Gian Antonio Lazier

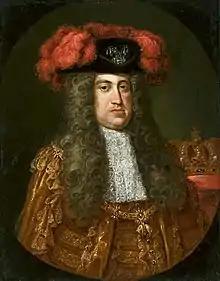

Lazier eventually left Italy entirely and moved to Brussels, where he began referring to himself as "Johannes Antonius Lascaris" rather than Gian Antonio Lazier. From 1720 onwards, Lazier publicly challenged the claim of Francesco Farnese to the Constantinian Order on the basis that he was descended from the Byzantine emperors whereas Farnese was not. Lazier referred to himself as the last legitimate descendant of the emperors. Styling himself as Prince Giovanni IX Antonio I or Giovanni Antonio IX, Lazier enumerated himself after Giovanni Andrea I Angelo Flavio Comneno (grand master 1592–1623 and 1627–1634), who in contemporary times enumerated himself as "Giovanni VIII Andrea" or "Giovanni Andrea VIII" after a sequence of invented ancestors. The number IX was used by Lazier as deliberate ignorance of Giovanni Andrea II, who had also enumerated himself as "Giovanni IX". Why Lazier ignored Giovanni Andrea II in this manner is not known but perhaps it derived from Lazier questioning the legality of Giovanni Andrea II's decision to transfer the Constantinian Order to Farnese.